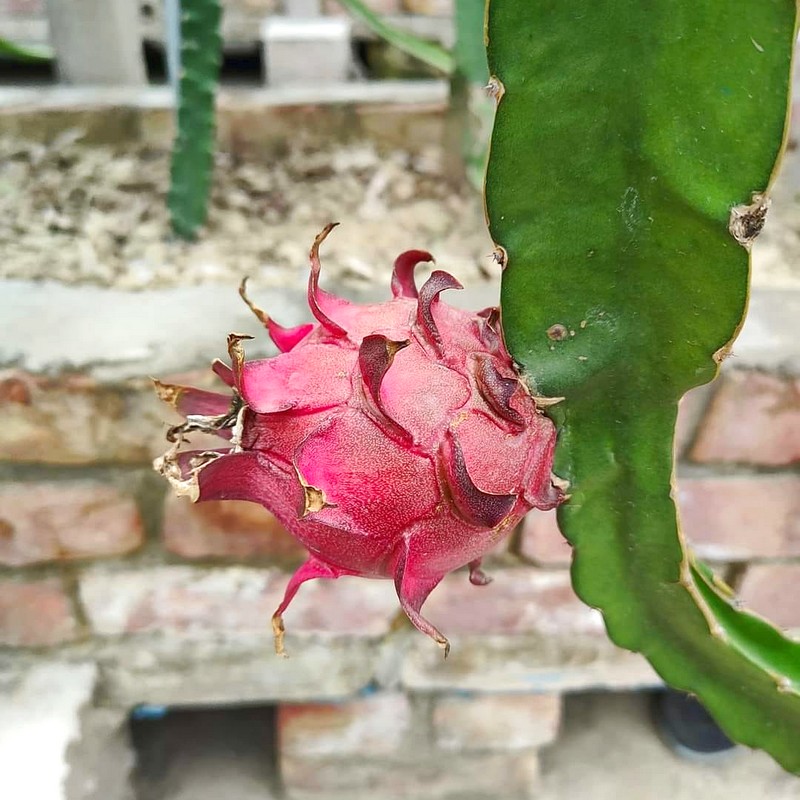
Label: Mature Dragon Fruit